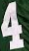
Number: 4